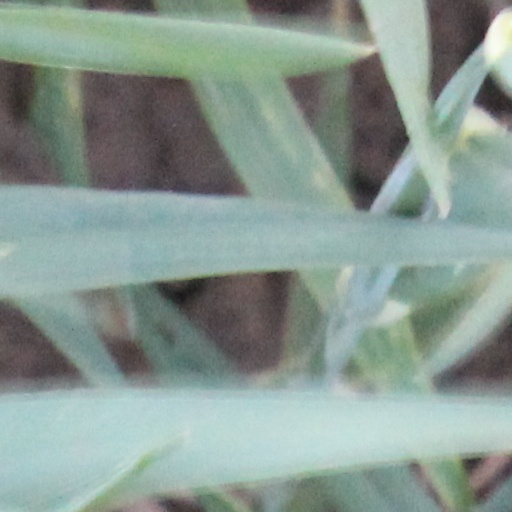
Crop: wheat